Question: Please indicate a possible affordance area of the jump_skateboard that can be used for riding
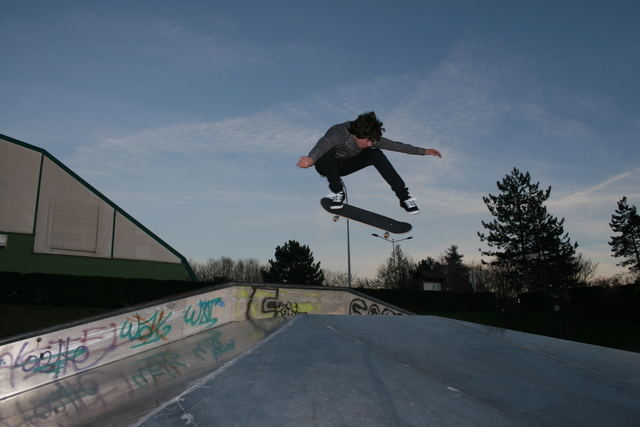
Answer: [316.519, 192.097, 417.428, 240.506]